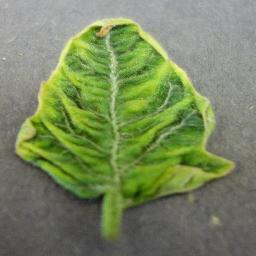
Label: Tomato___Tomato_Yellow_Leaf_Curl_Virus